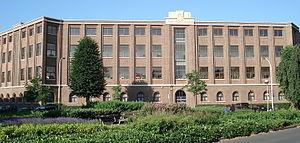
Collège Saint-Xavier à Borgerhout, près d'Anvers. Édifice datant de 1937-1940, plans de l'architecte jésuite J.